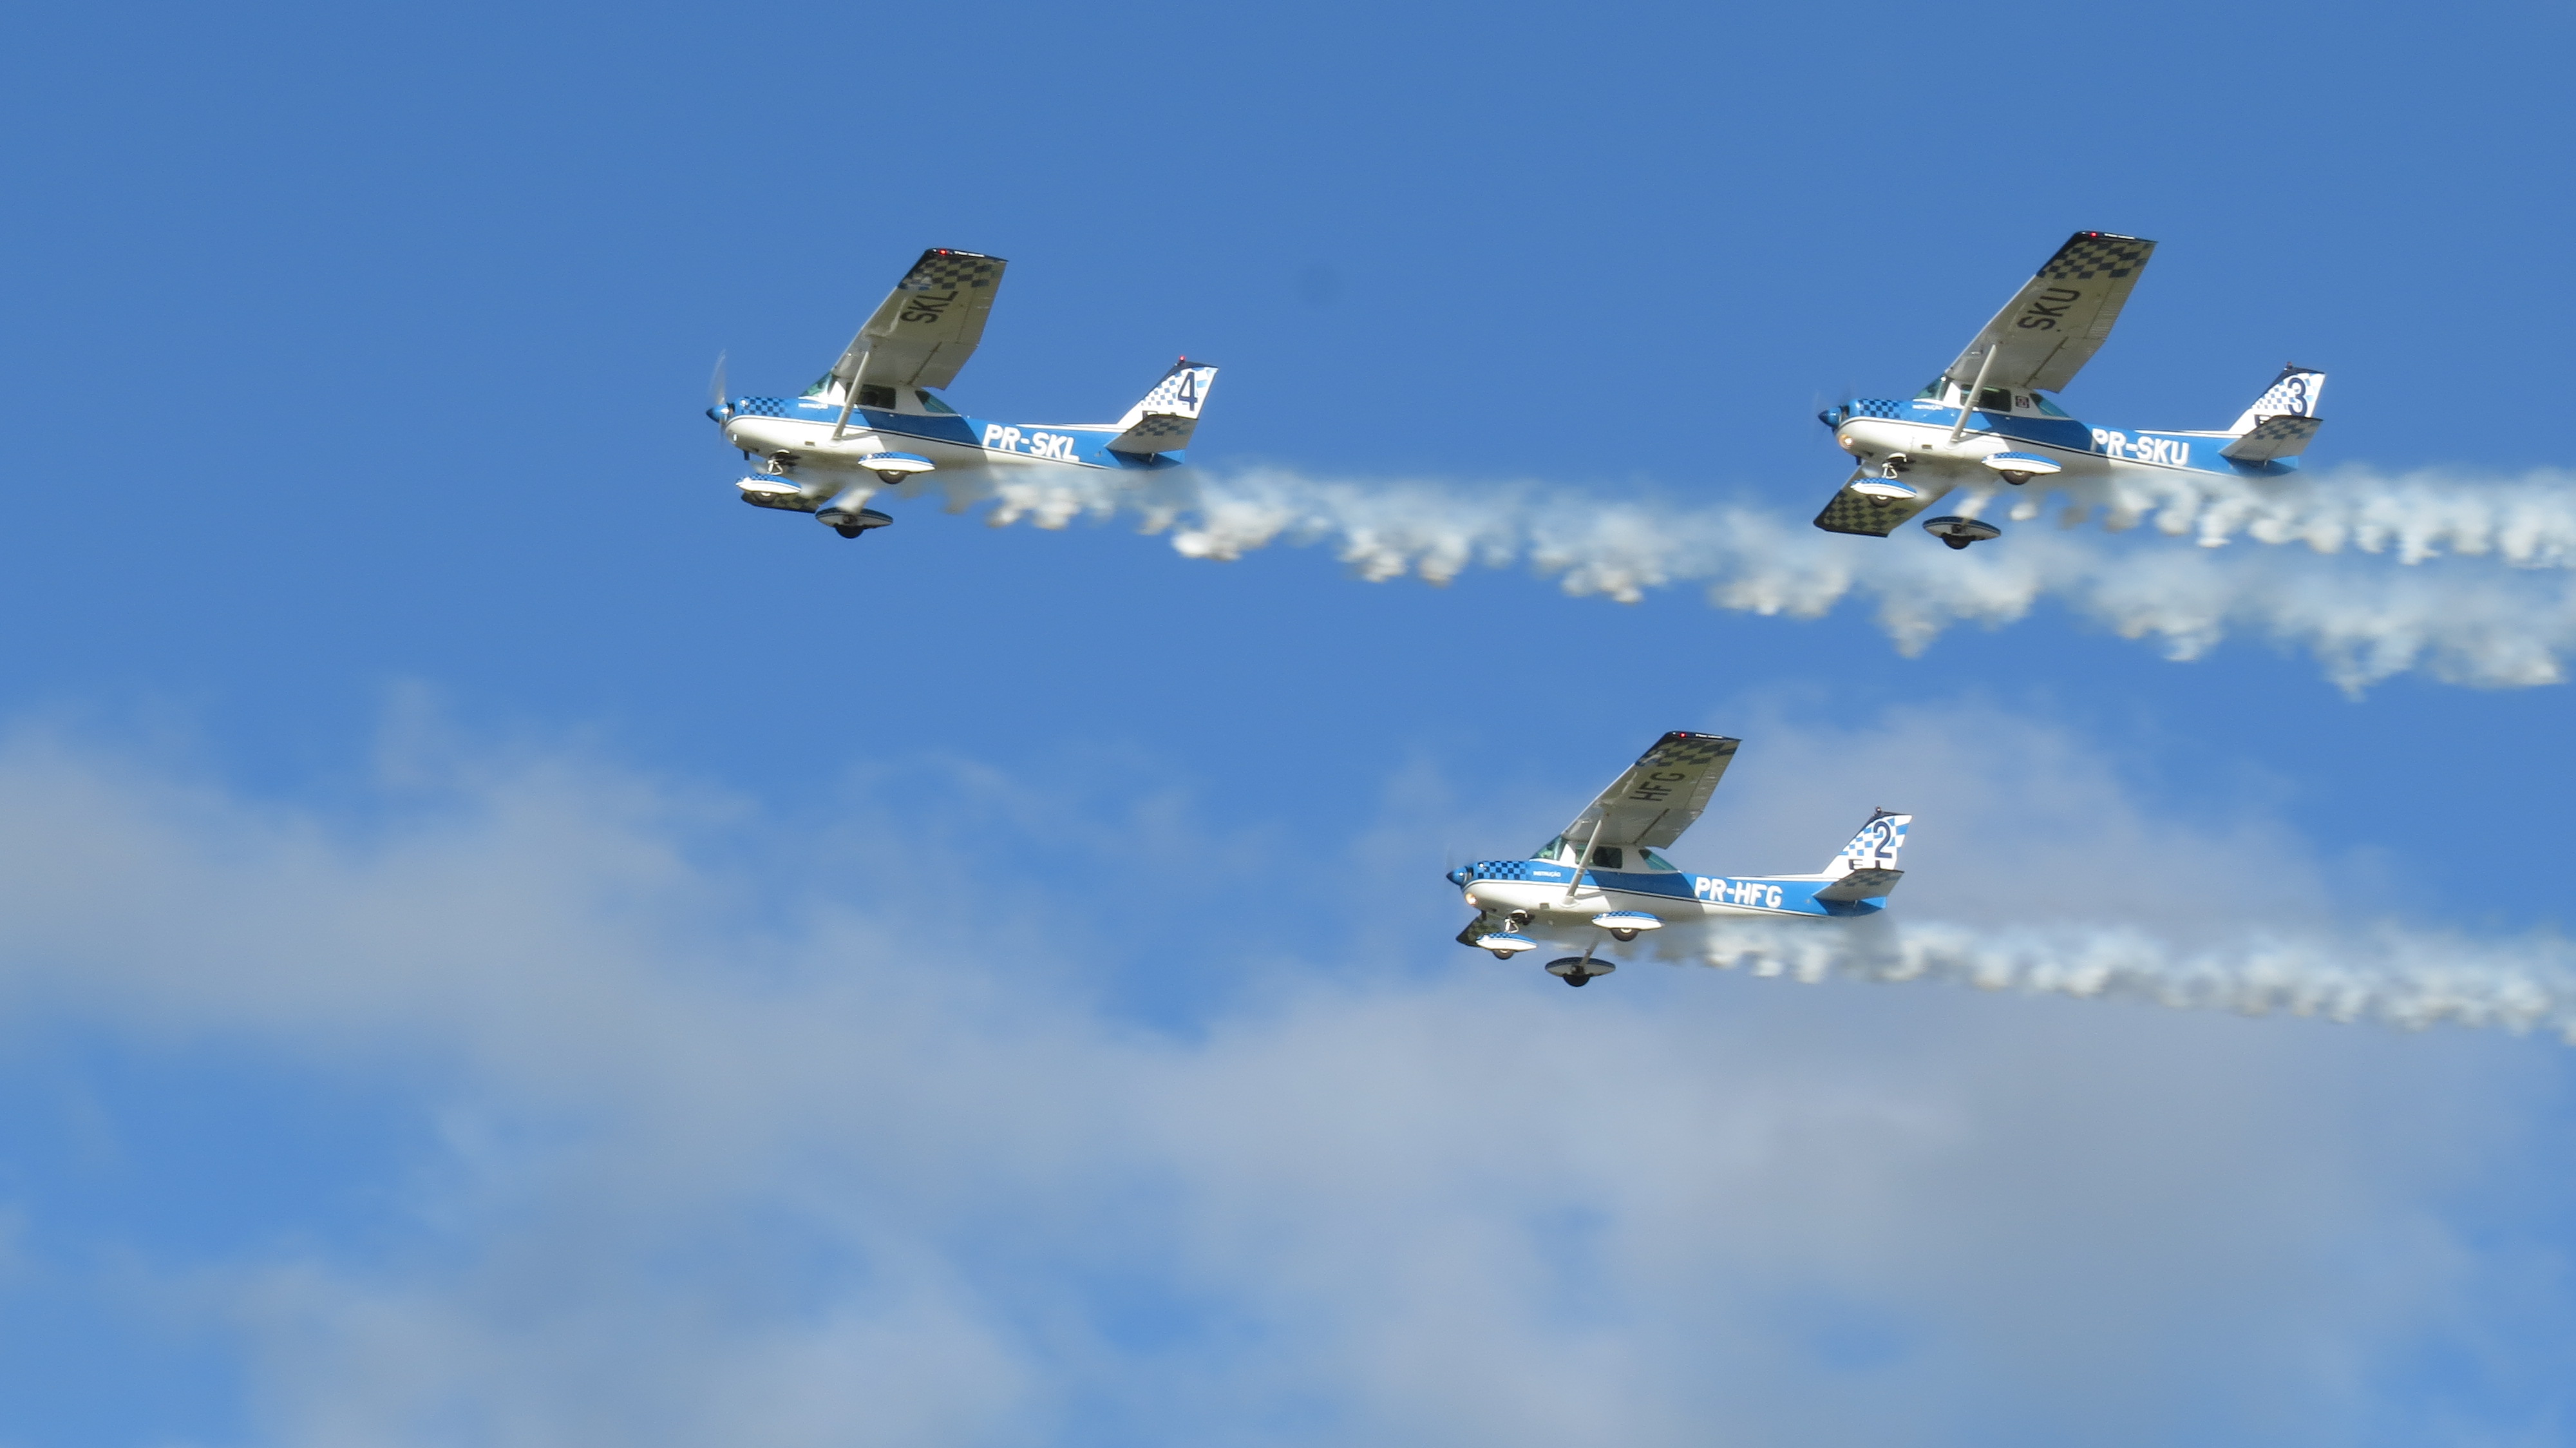
airplane, aviation, show, sky, flight, aircraft, airline, air travel, aerospace engineering, airliner, air force, cloud, daytime, air show, aircraft engine, general aviation, monoplane, wide body aircraft, aerobatics, wing, propeller, narrow body aircraft, meteorological phenomenon, jet aircraft, flap, takeoff, light aircraft